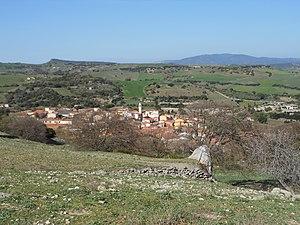
Bulzi est une commune italienne de la province de Sassari dans la région Sardaigne en Italie.